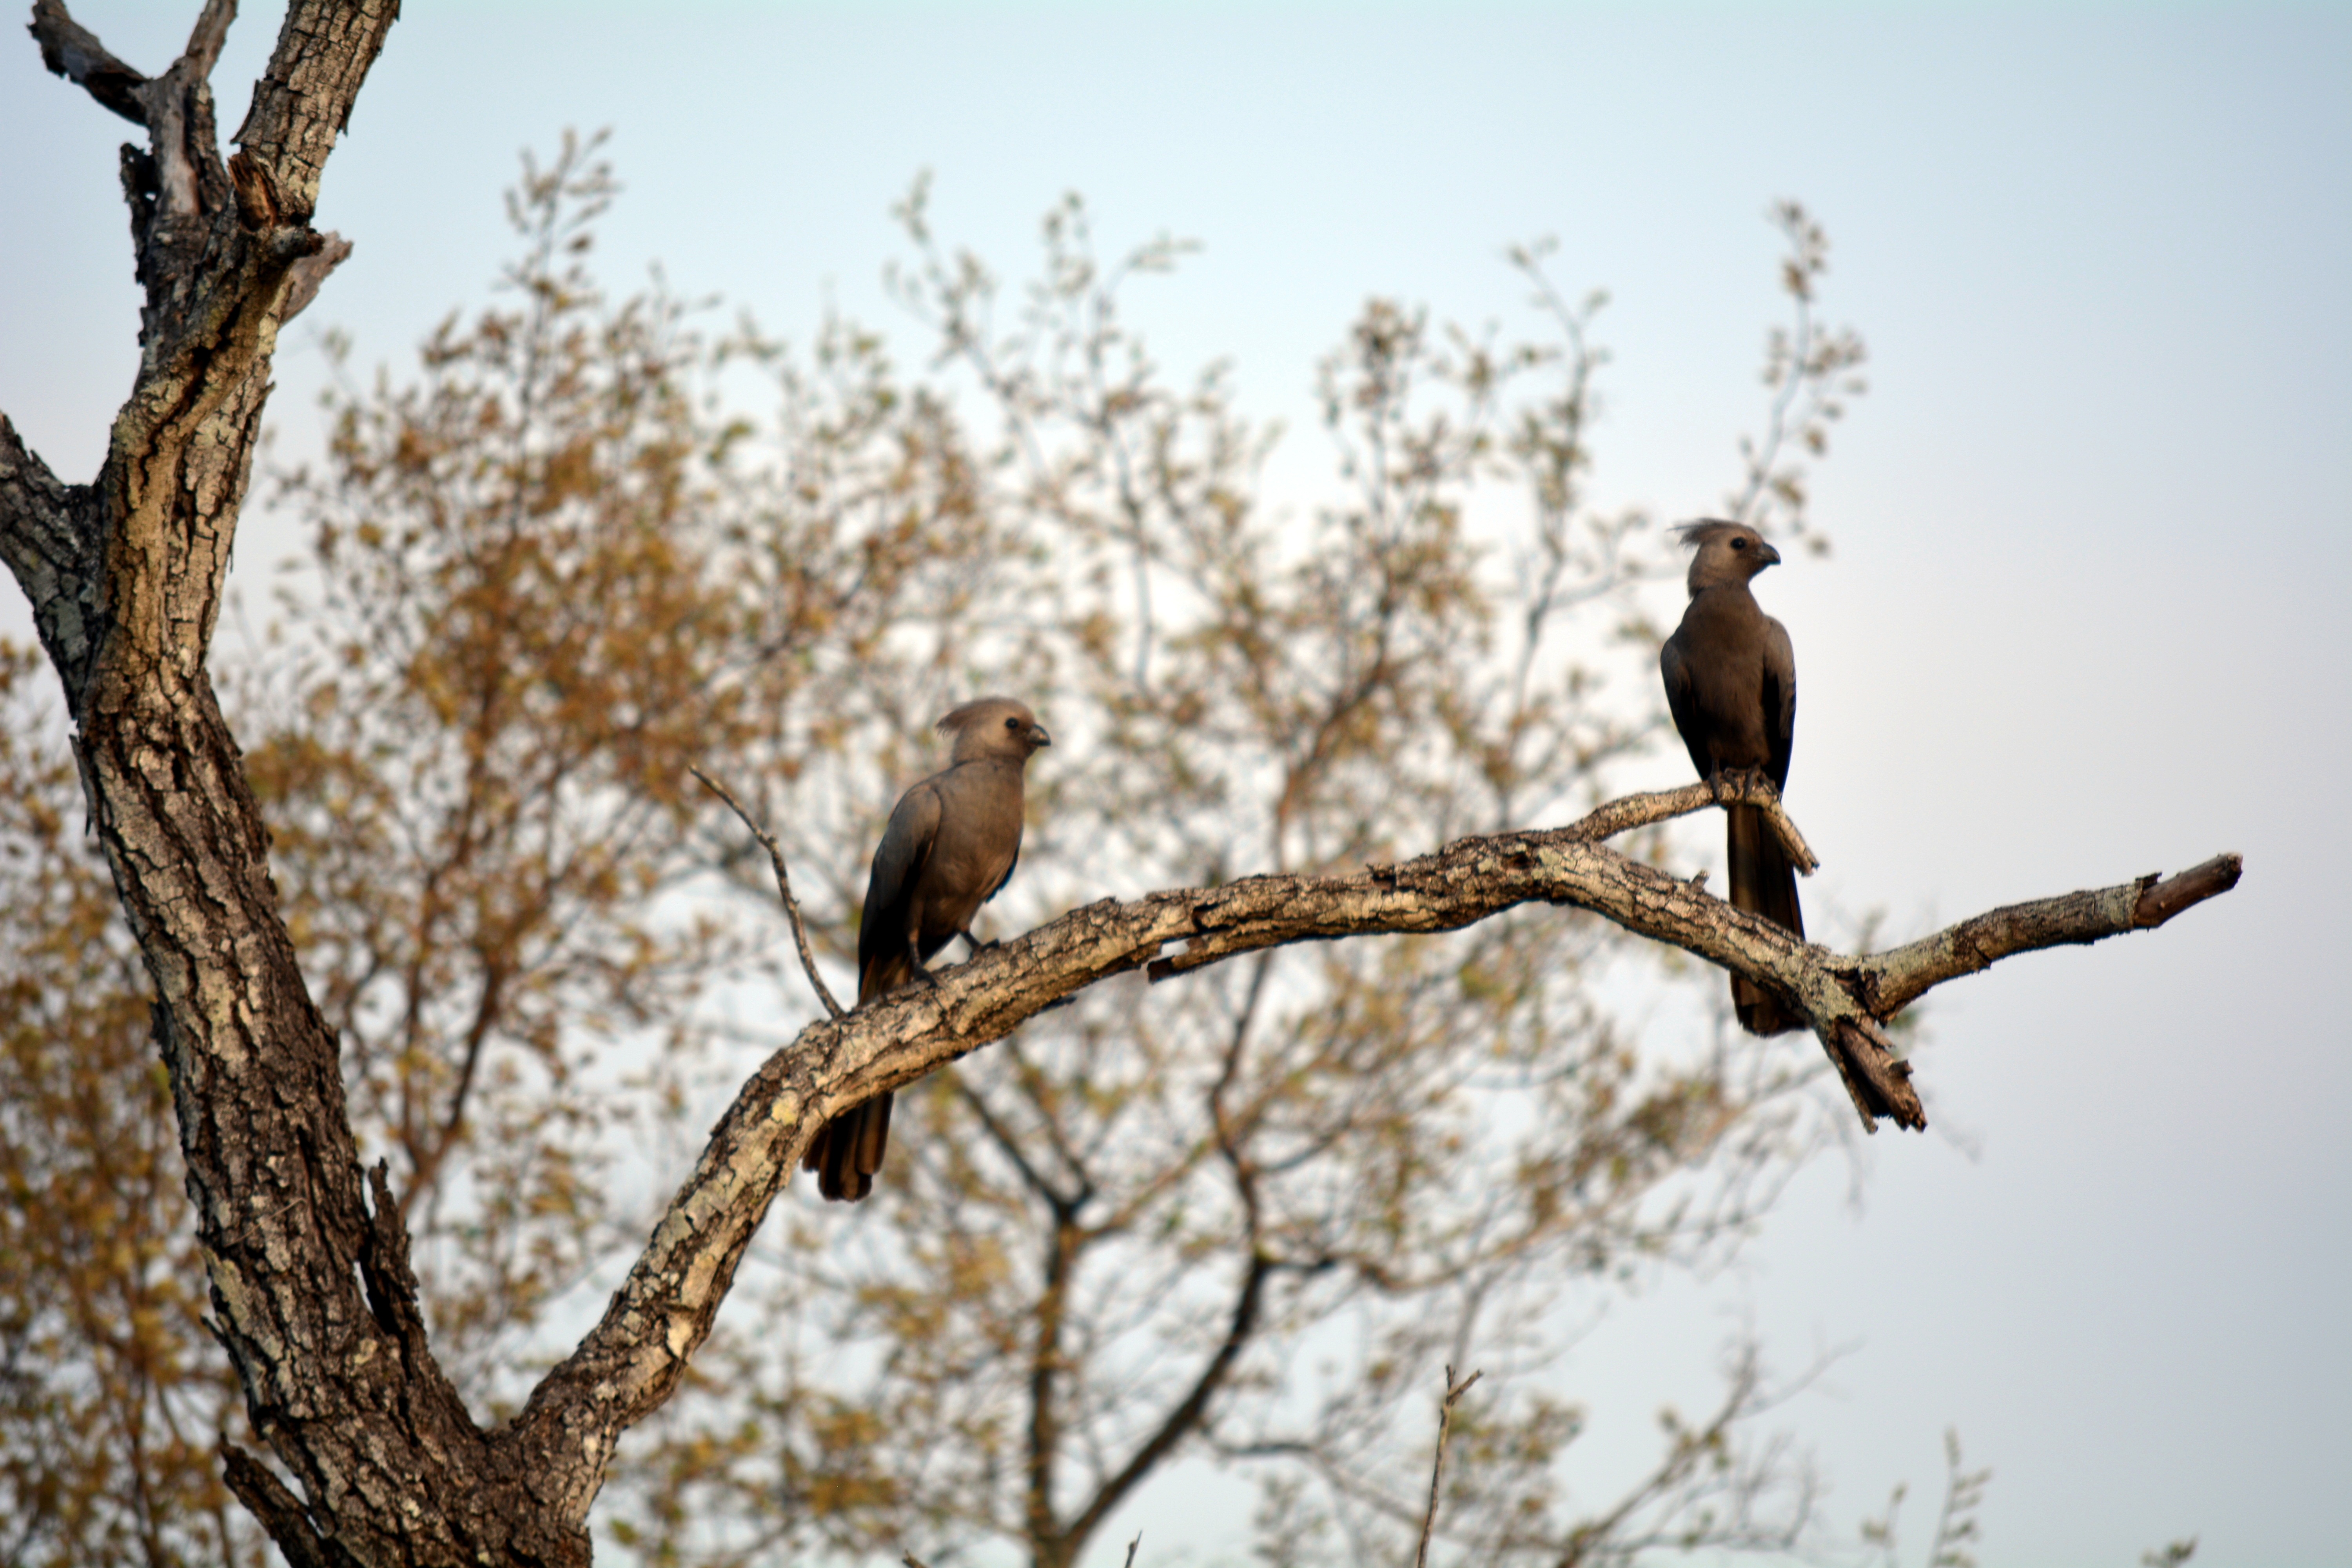
tree, nature, branch, blossom, winter, bird, plant, leaf, flower, wildlife, spring, africa, flora, season, fauna, twig, wild life, woody plant, perching bird